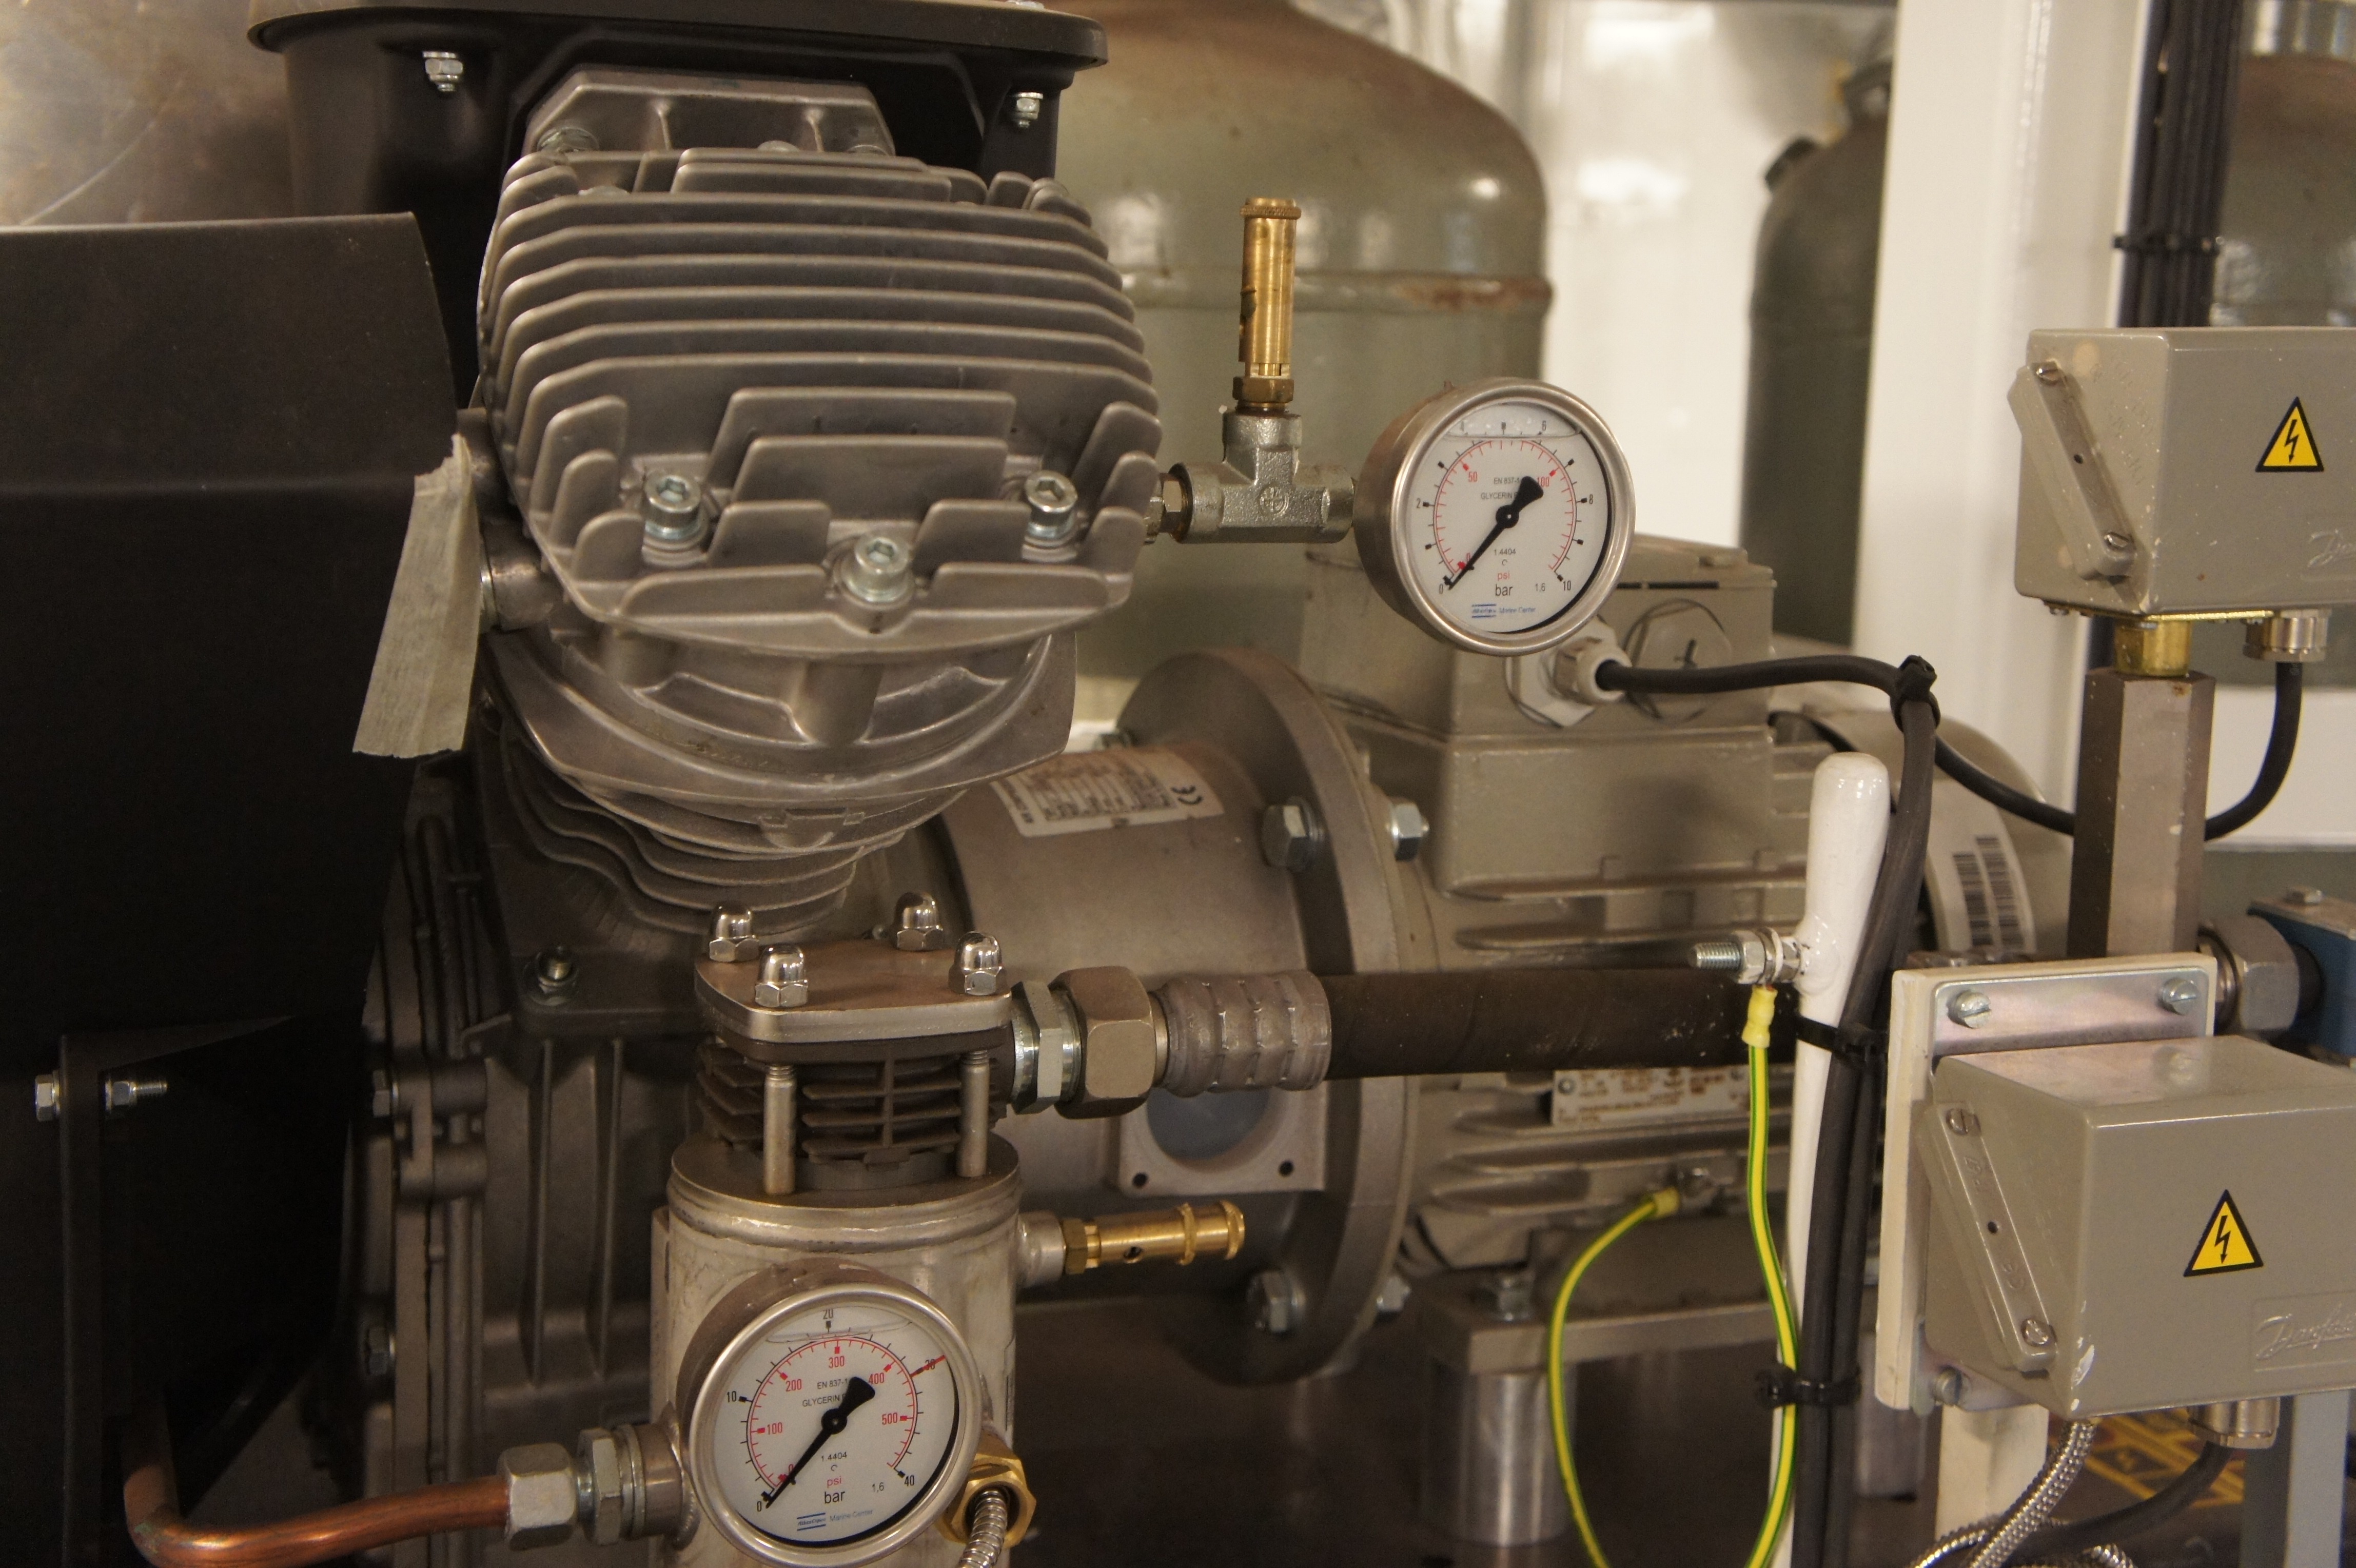
boat, wheel, ship, vehicle, machine, engine, auto part, technical installation, aircraft engine, automotive engine part, machine room